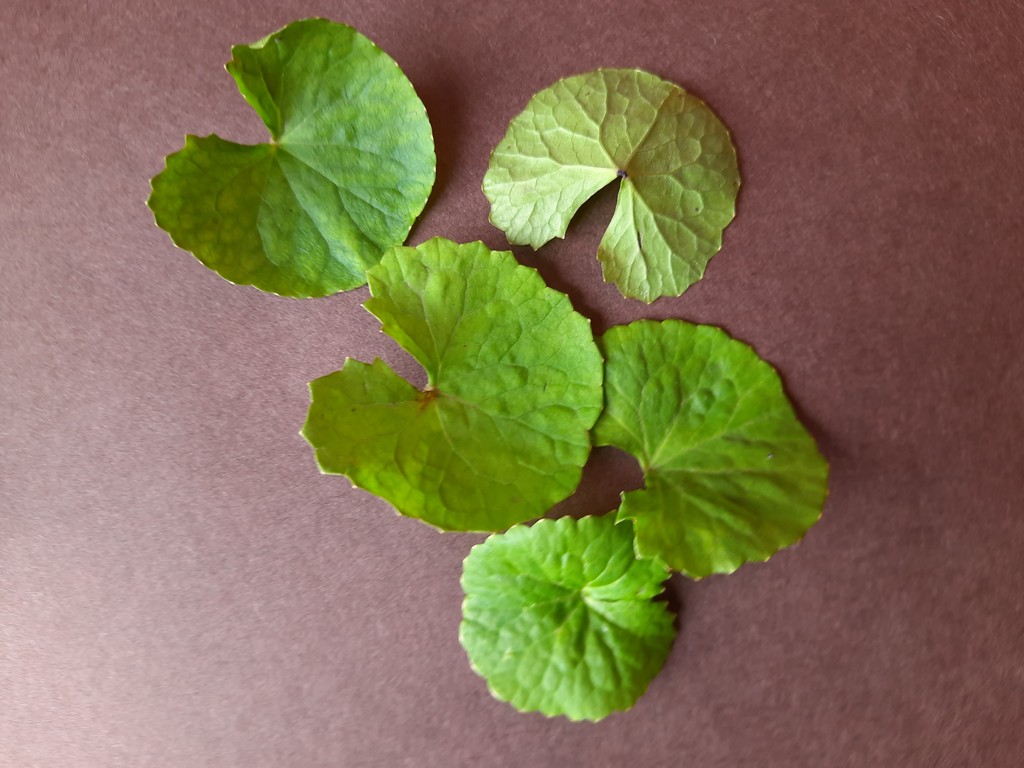
Label: Healthy